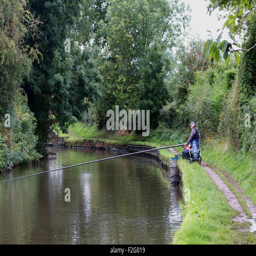
single angler fishing with pole .